Advanced chess

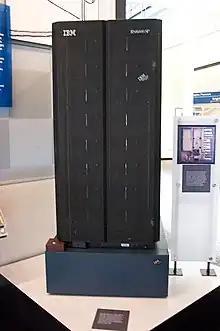
Deep Blue

The former world champion grandmaster Garry Kasparov, who retired from competitive chess in 2005, has a long history in playing "Man vs. Machine" events. Among the most important are his matches against IBM's computer Deep Blue, which Kasparov defeated in February 1996, scoring 4–2 in a 6-game match, and lost to, –, in a May 1997 rematch. This 1997 match was famous, as it was the first time in the history of chess in which a world champion had been defeated by a computer. After this spectacular match, and many other matches against computers, Garry Kasparov had the idea to invent a new form of chess in which humans and computers co-operate, instead of contending with each other. Kasparov named this form of chess "advanced chess".